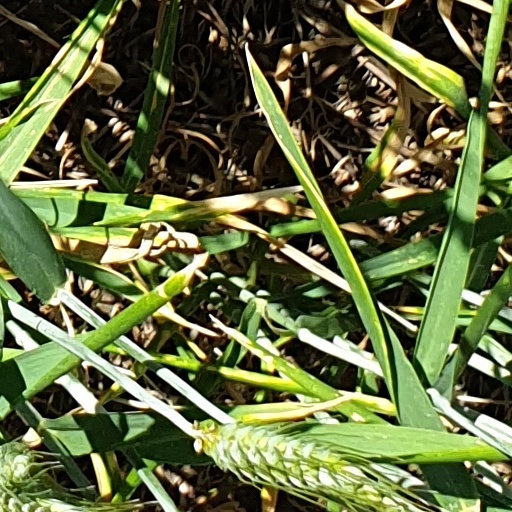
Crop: wheat